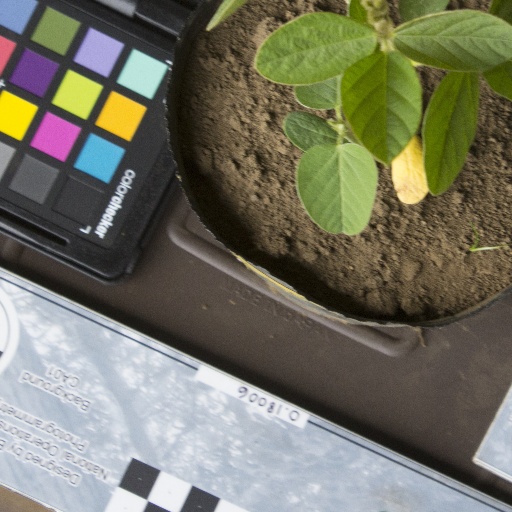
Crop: soybean